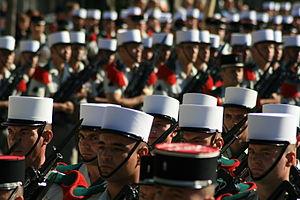
Défilé de la Légion pour commémorer les 40 années de présences dans la ville d'Orange.